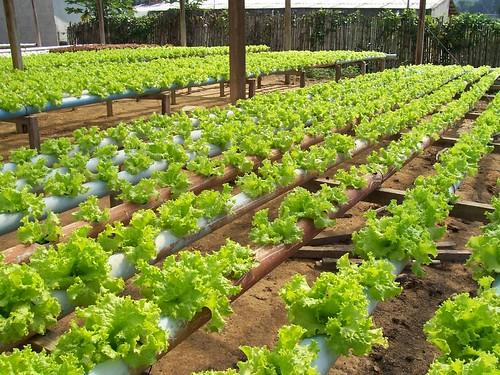
Katika shamba kubwa na la kisasa, mabomba maalumu yamepangwa vizuri yakiwa na mashimo upande wa juu na ndani yake kuna mimea ya kijani kibichi iliyostawi vizuri. Huu ni mfano bora wa kilimo cha haedroponi kinachowezesha mimea kustawi pasipo na udongo bali kwa kutumia virutubisho vinavyorushwa kwenye maji.